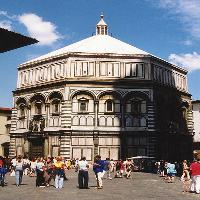
Weather: sun or clear